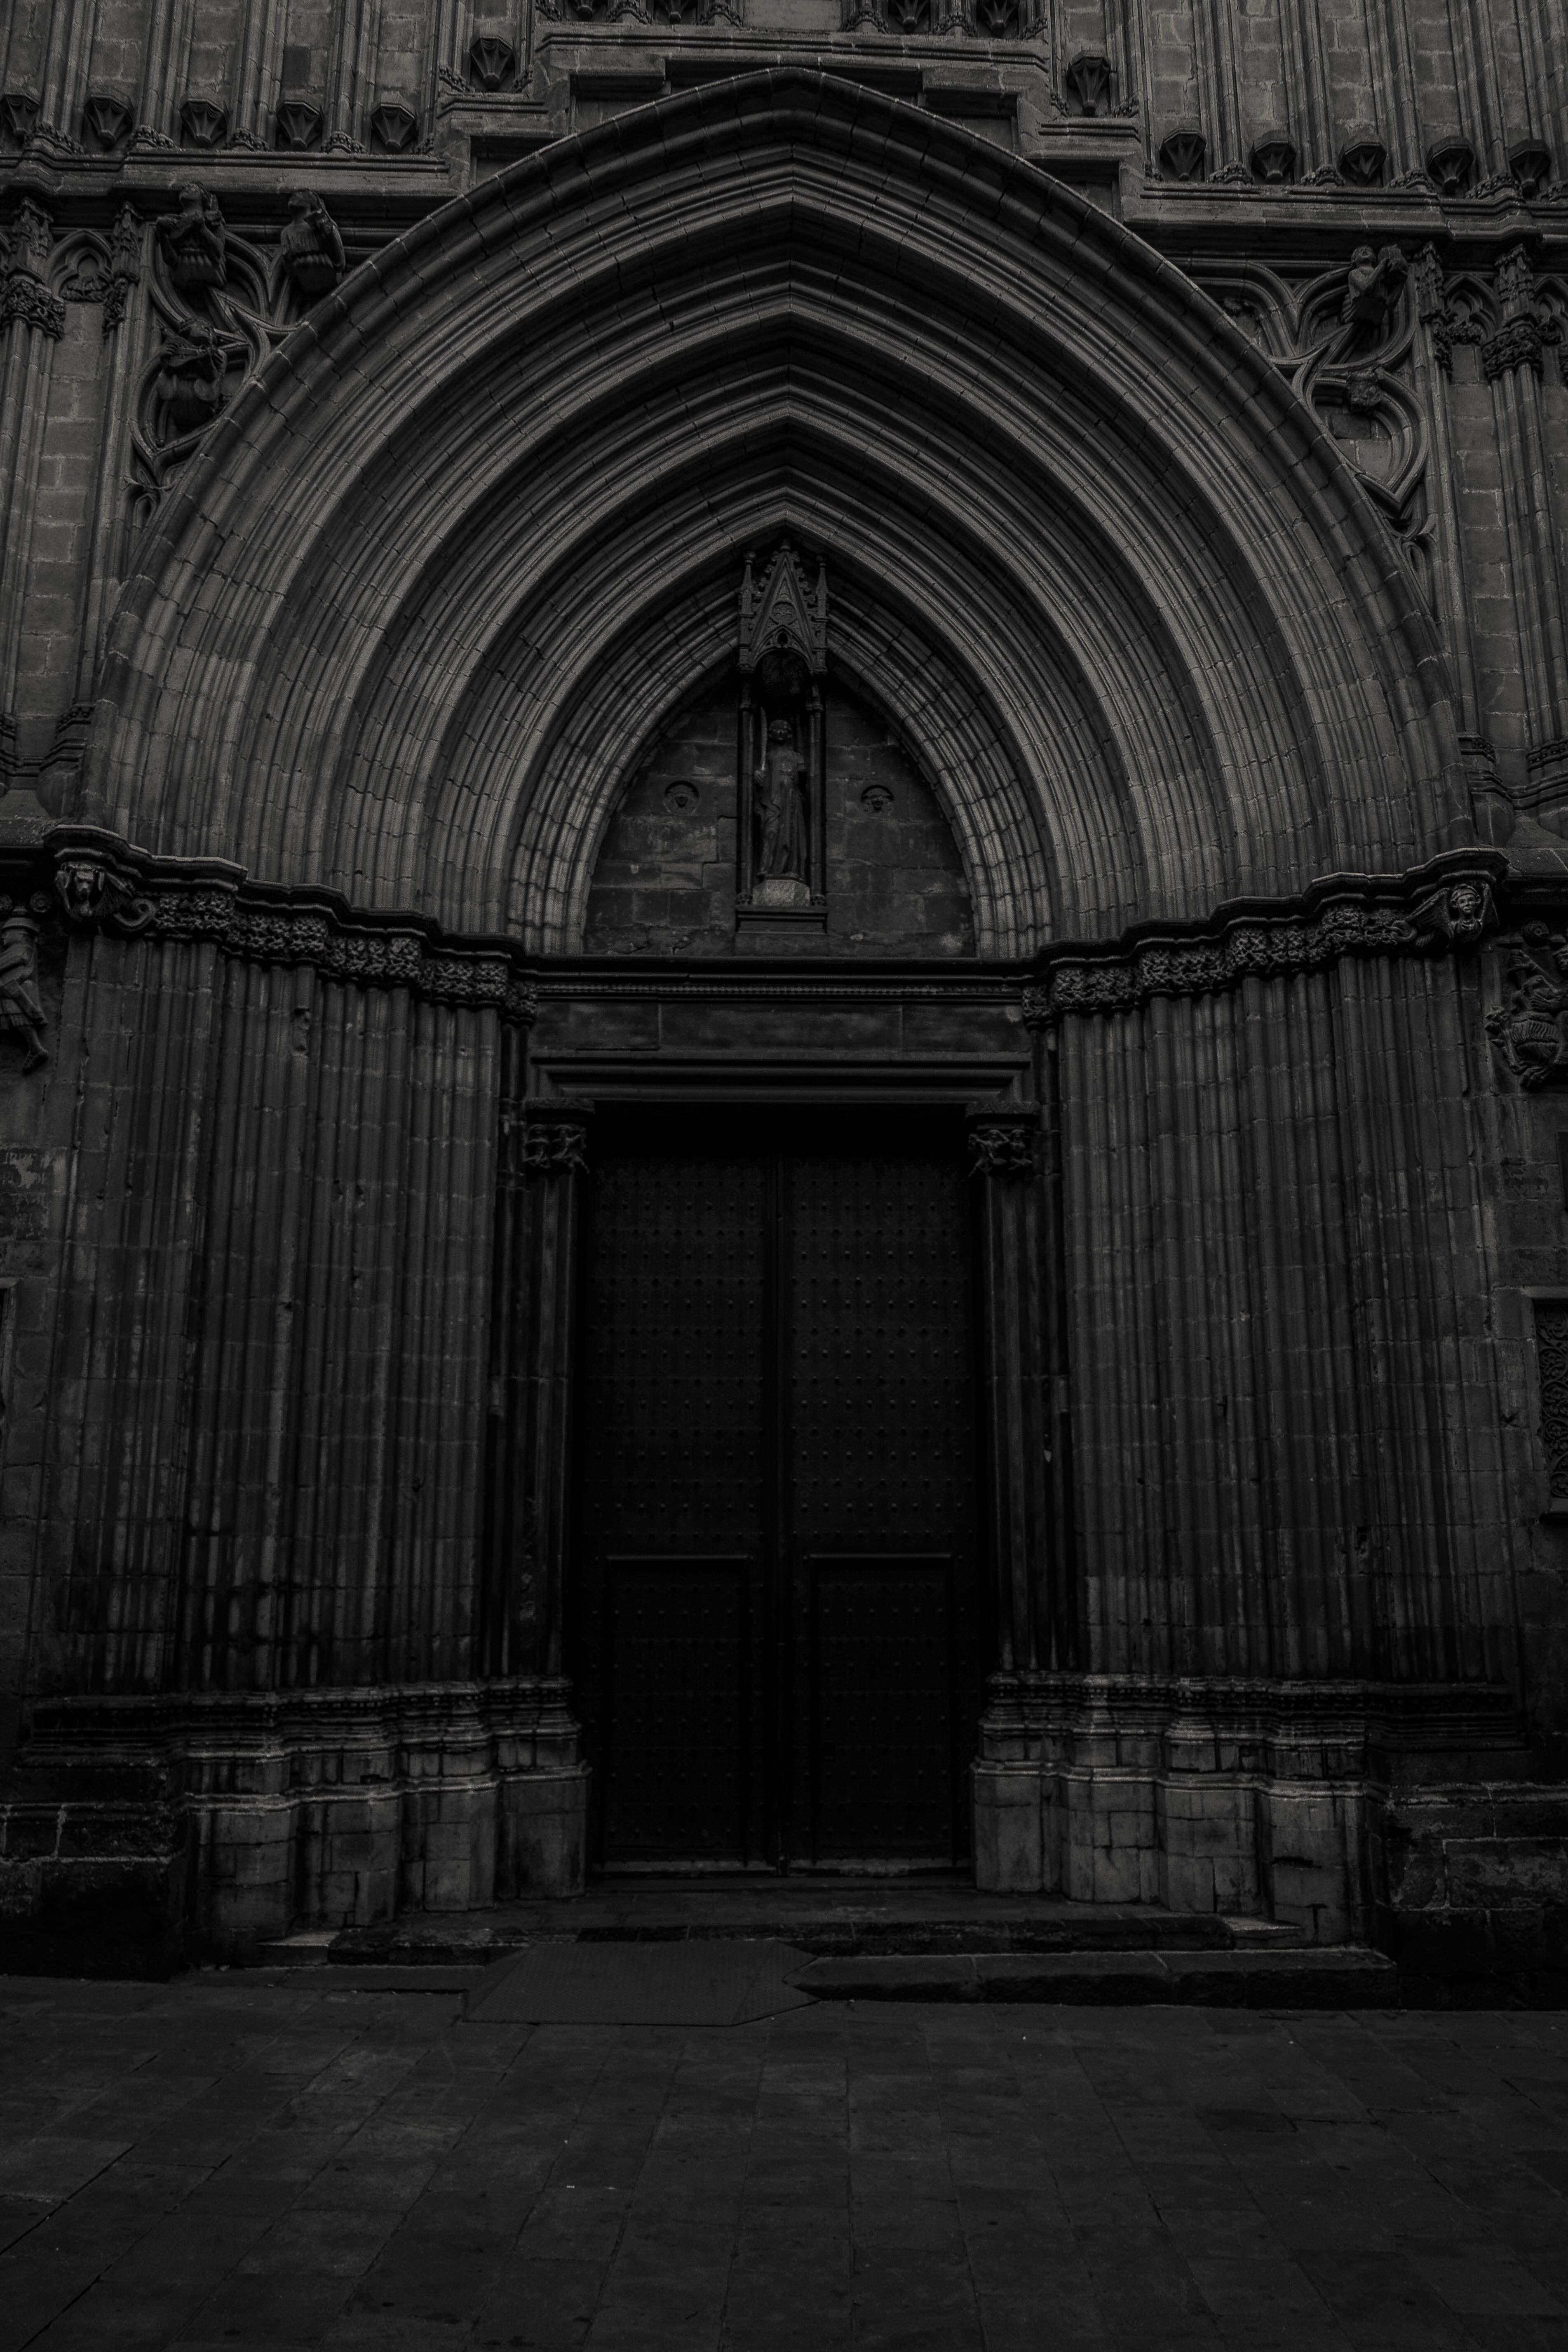
black and white, architecture, building, arch, line, darkness, black, monochrome, symmetry, monochrome photography